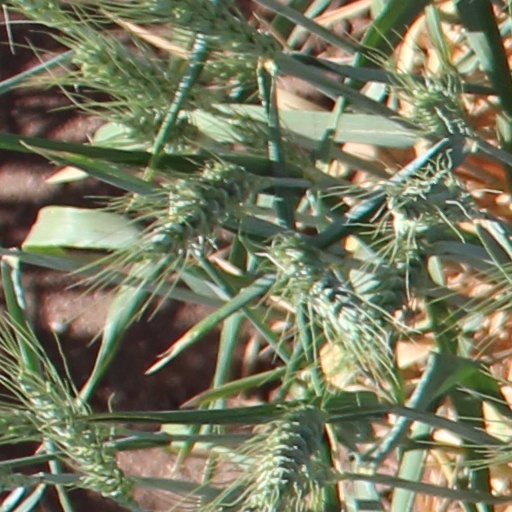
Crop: wheat